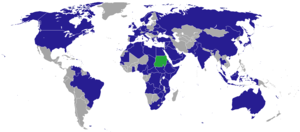
Cette liste comprend les représentations diplomatiques du Soudan, à l'exclusion des consulats honoraires.